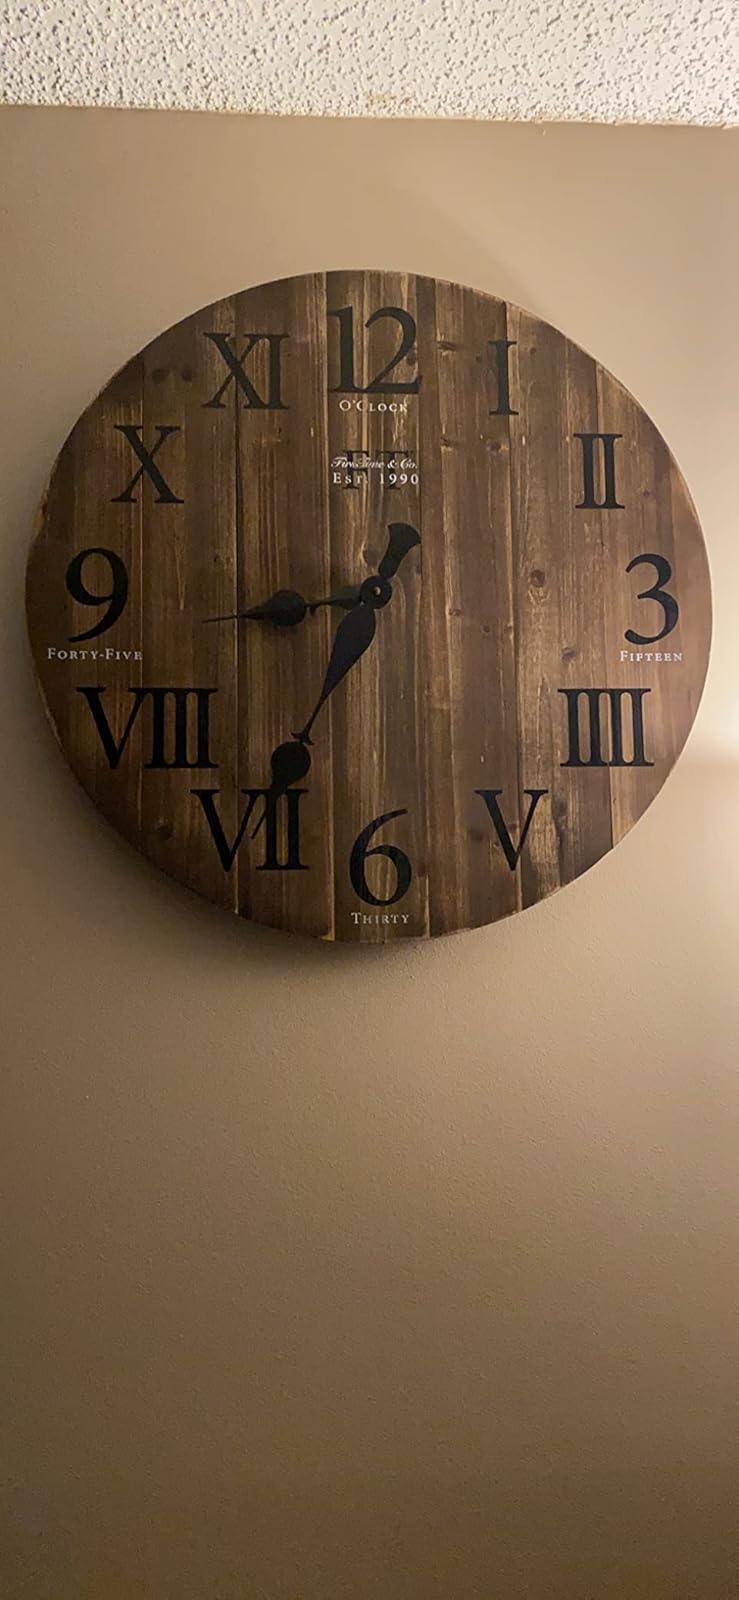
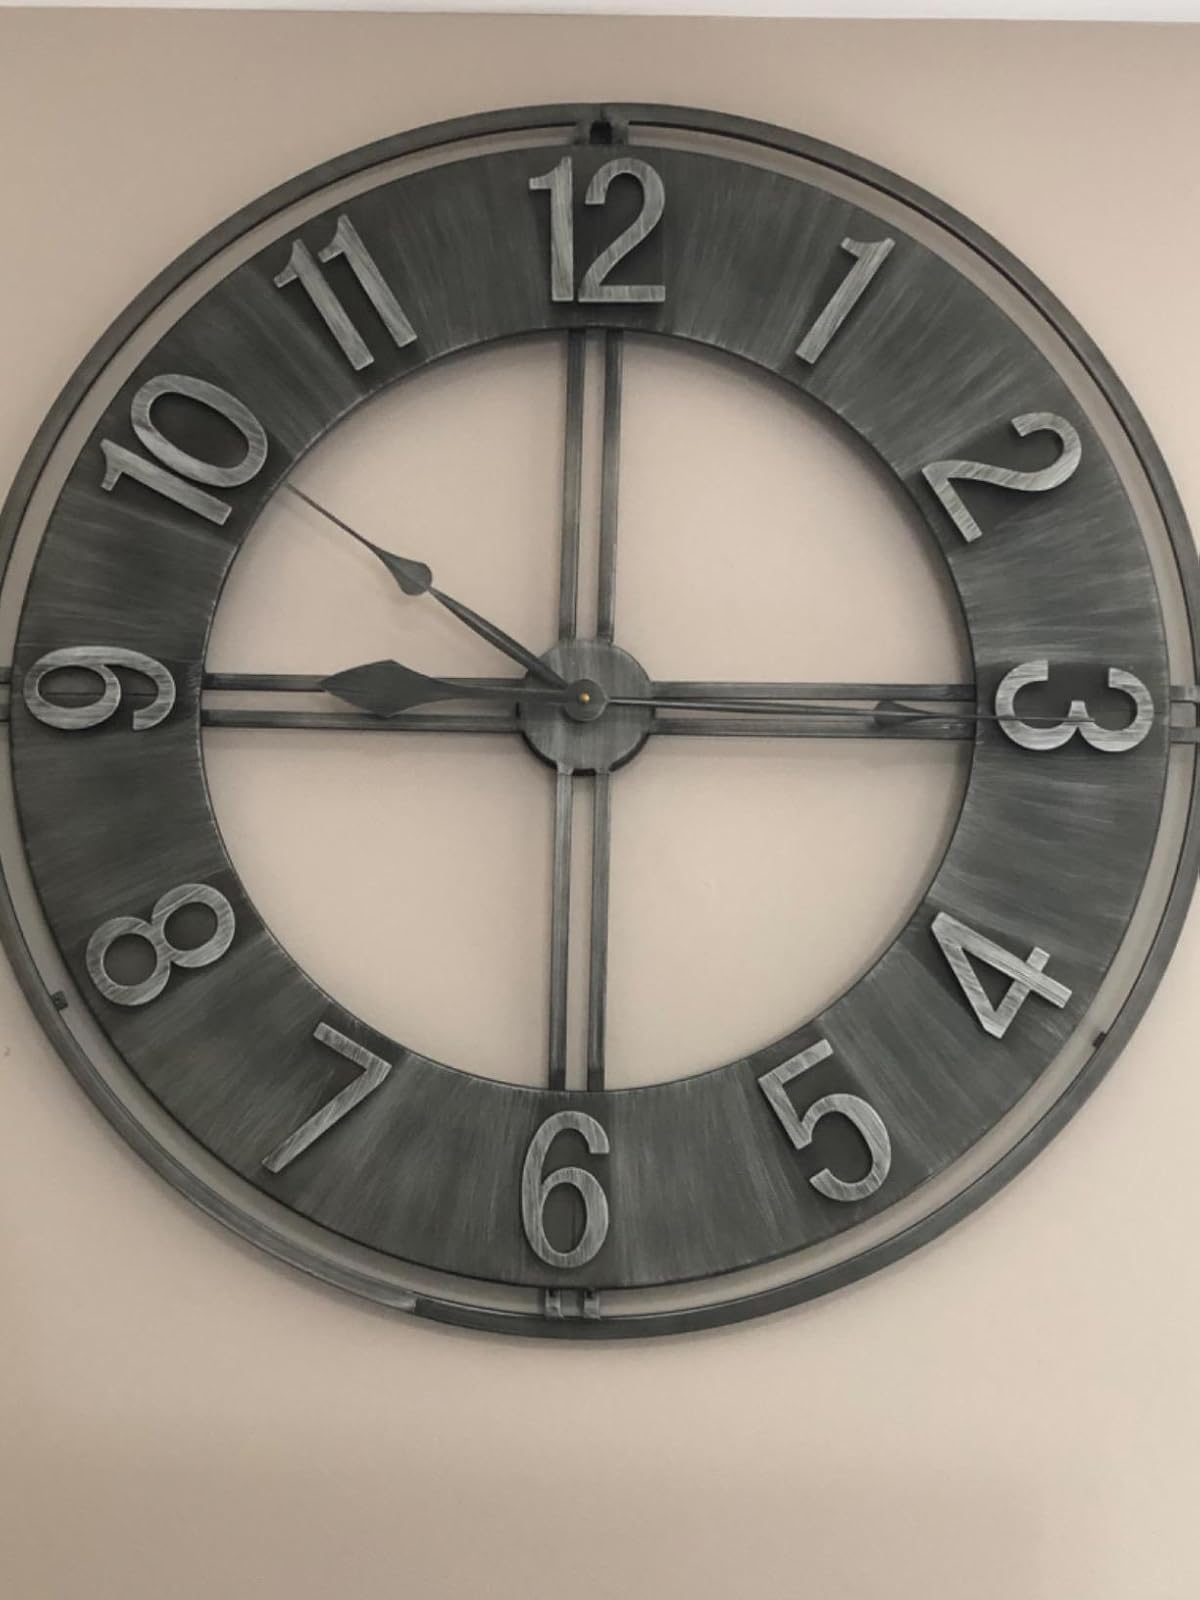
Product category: clock
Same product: no